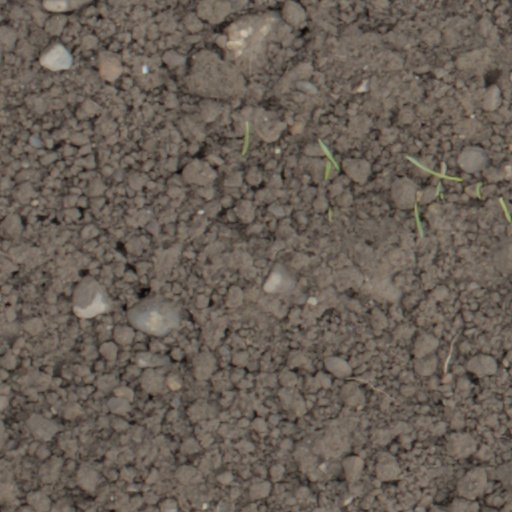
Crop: wheat